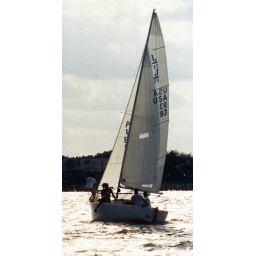
Clear Lake, Texas Wednesday sail boat races in 2005